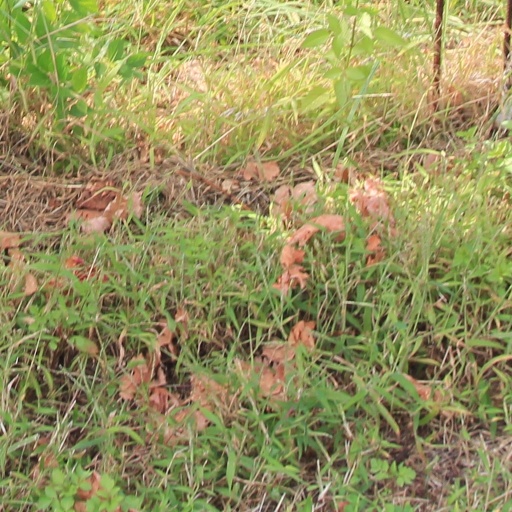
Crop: grape